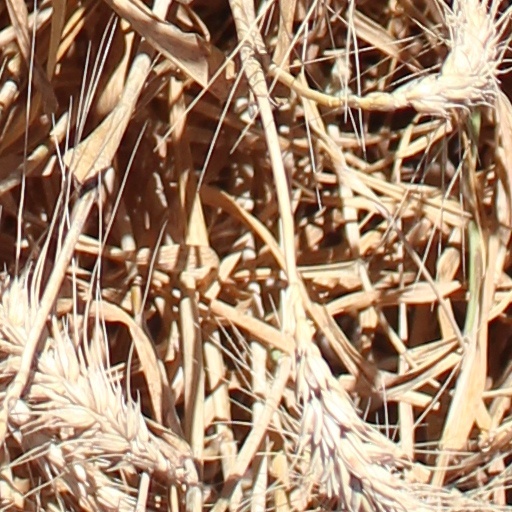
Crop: wheat